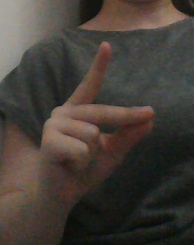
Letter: ta